Le Splendid

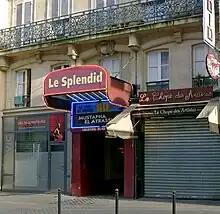
The theatre building on the Rue du Faubourg-Saint-Martin in Paris

Le Splendid is a café-théâtre founded in Paris by a collection of writers and actors in the 1970s: Christian Clavier, Michel Blanc, Gérard Jugnot, Thierry Lhermitte (four childhood friends who knew one another from the Lycée Pasteur in Neuilly-sur-Seine), Josiane Balasko, Marie-Anne Chazel, Bruno Moynot and Claire Magnin. The members of the company went on to become some of the most significant actors and directors in French cinema from the 1980s onwards and have collectively won many César Awards.